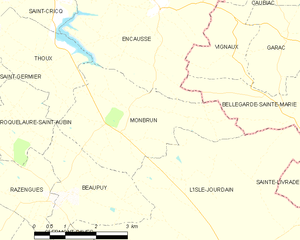
Monbrun est une commune française située dans le département du Gers en région Occitanie.